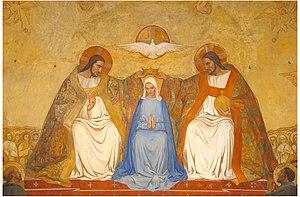
Photo de Bernard FORIEN pour le livre Notre Dame du Calvaire
L'église Notre-Dame-du-Calvaire est l'une des deux églises de la commune de Châtillon.